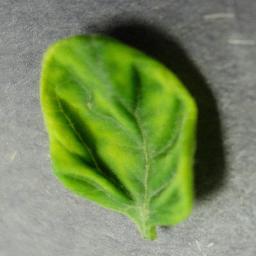
Label: Tomato___Tomato_Yellow_Leaf_Curl_Virus